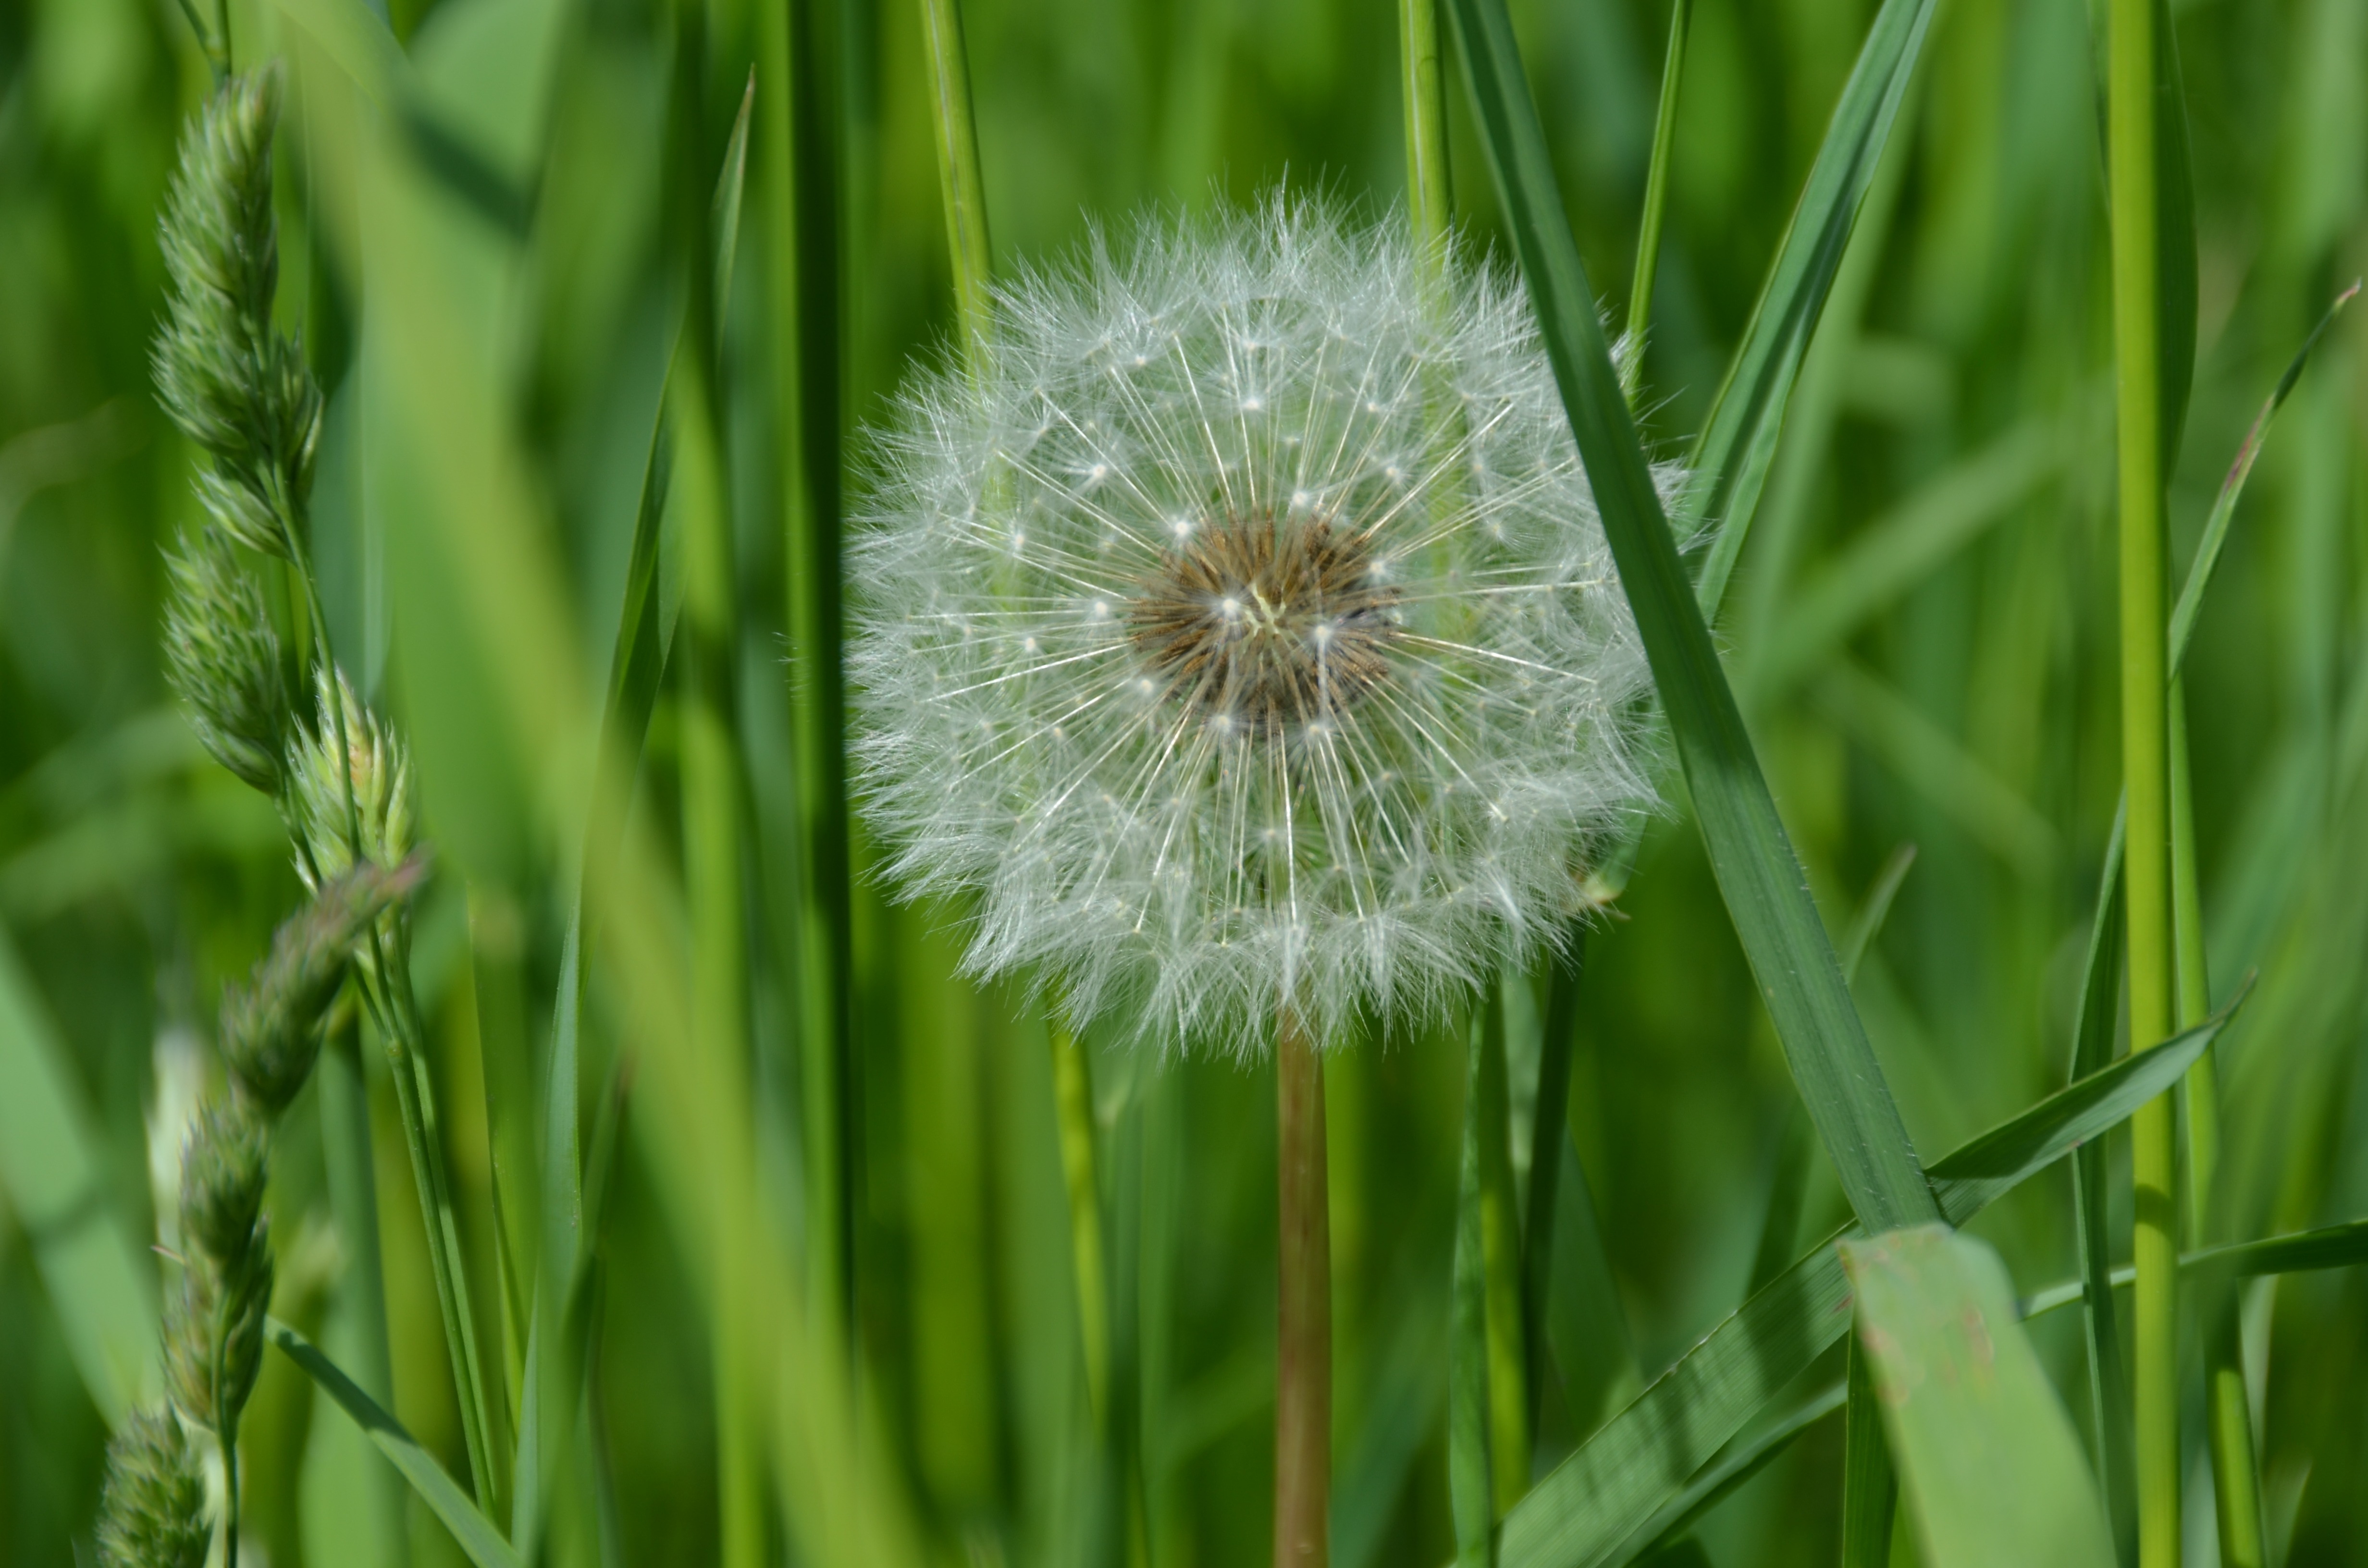
nature, grass, plant, white, field, lawn, meadow, dandelion, prairie, flower, bloom, summer, green, produce, botany, flora, wildflower, close up, grassland, macro photography, flowering plant, daisy family, grass family, plant stem, land plant